Wreckless Eric

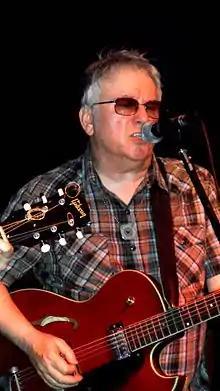
Wreckless Eric, Chicago, 2013

The soundtrack to the 2002 film "Heartlands" contained "(I'd Go The) Whole Wide World".